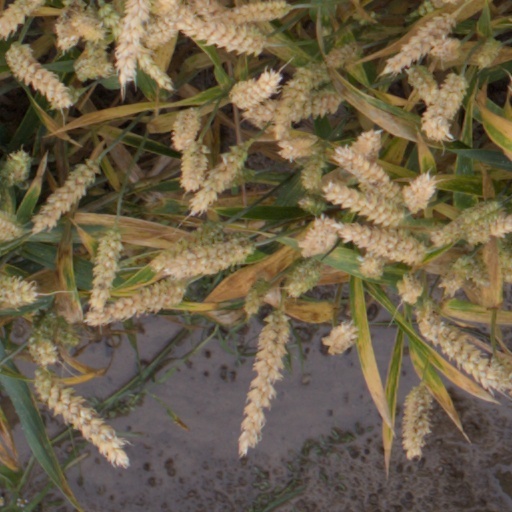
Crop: wheat